War of the Pacific

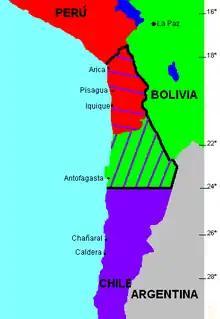
Chile's territorial gains after the War of the Pacific

Chile and Iglesias's government signed the Peace Treaty of Ancón on 20 October 1883, which ended the war and ceded Tarapacá to Chile.